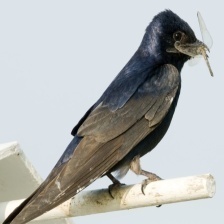
Species: PURPLE MARTIN
Scientific name: PROGNE SUBIS